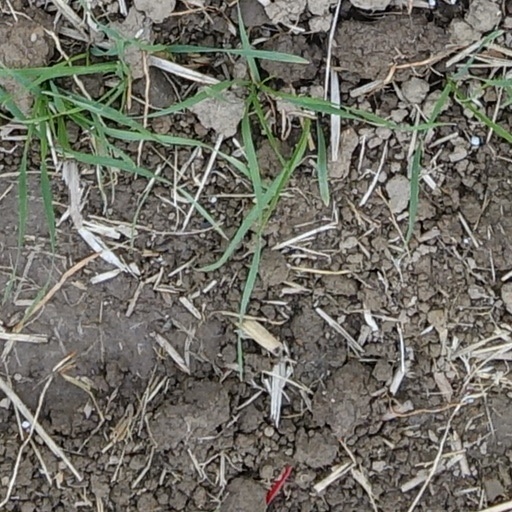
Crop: wheat